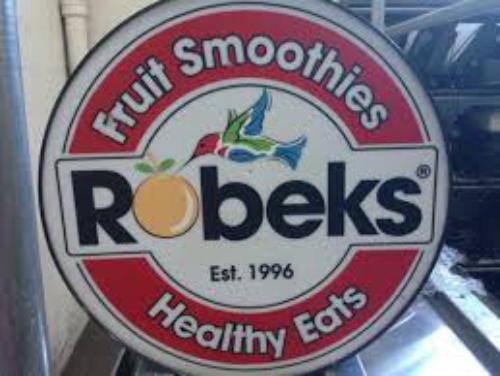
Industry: Food